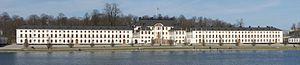
Le château de Karlberg est un château suédois situé sur les rives du lac Karlberg à Stockholm. Il abrite aujourd'hui l'école supérieure militaire Karlberg qui, avec l'école supérieure militaire Halmstad, est l'un des deux établissements de formation des officiers de l'armée suédoise.